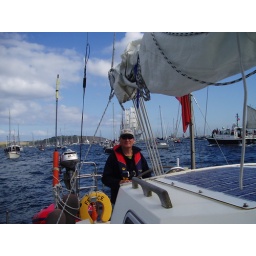
Andy trying to keep clear of the thousands of boats in falmouth harbour